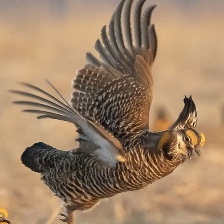
Species: GREATER PRAIRIE CHICKEN
Scientific name: TYMPANUCHUS CUPIDO